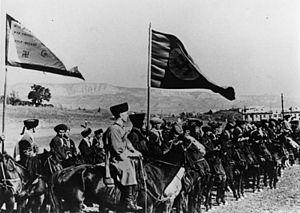
Pendant la Seconde Guerre mondiale, des Cosaques ayant survécu à la terreur rouge, aux famines soviétiques de 1921-1922 et 1931-1933 et aux purges, s’allièrent à la Wehrmacht sous le commandement du colonel allemand Helmuth von Pannwitz, qu’ils élurent hetman. Certains autres se distinguèrent aussi dans les rangs des bolcheviks et combattirent dans les régiments de cavalerie cosaque reconstitués par Staline en 1936 afin de faire face aux armées nazies. Les formations de cavalerie cosaques de l’Armée Rouge sont dissoutes dès 1945 car le régime se méfiait de la cosaquerie, dont beaucoup de membres avaient combattu avec les Russes blancs durant la guerre civile russe et avaient fini au Goulag. Les milliers de cosaques ayant combattu au côté des Allemands ont été remis après-guerre par les Alliés occidentaux aux autorités soviétiques, sauf quelques dizaines qui s’étaient réfugiés au Liechtenstein, neutre. Parmi ceux qui devaient être remis aux Soviétiques, la plupart se suicidèrent en se mutinant et en attaquant leurs gardiens armés à mains nues, pour échapper à une mort cruelle dans les camps de Staline.